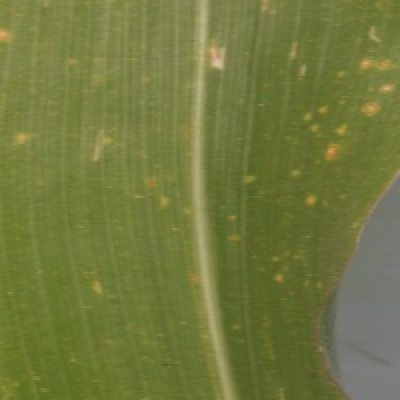
Label: Corn_(Maize)___Leaf_Spot